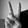
ASL letter: V